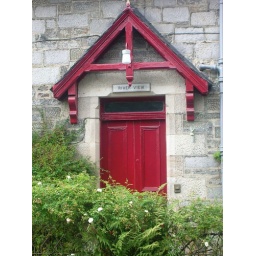
red door in Dochart